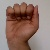
The image shows a hand gesture representing the letter 'A' in Indian Sign Language.